Happiness (South Korean TV series)

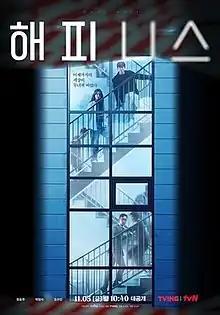
Promotional poster

Happiness is a 2021 South Korean television series produced by Studio Dragon and starring Han Hyo-joo, Park Hyung-sik and Jo Woo-jin. It is an apocalyptic thriller that takes place in a time where infectious diseases have become the new normal. It aired on tvN every Friday and Saturday at 22:40 (KST) from November 5 to December 11, 2021. It is also available for streaming on Viki, Viu, Netflix, Amazon Prime Video, Max, and iQIYI in selected territories.